Rosa Meriläinen

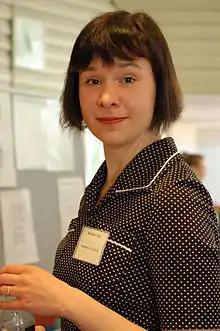

Rosa Anneli Meriläinen (born 31 December 1975) is a Finnish politician from Tampere.